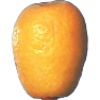
Label: kumquats